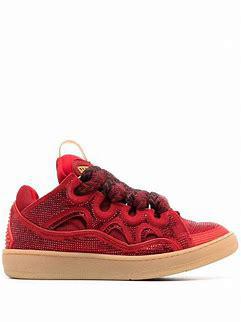
Brand: Lanvin
Model: Curb